Hong Kong Disneyland Resort

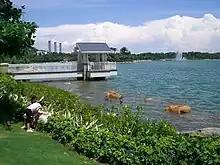
Inspiration Lake

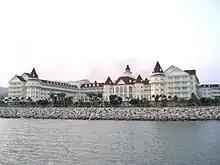
Hong Kong Disneyland Hotel

There are three hotels in the Resort, located on the seashore of the reclaimed land and facing the South China sea, with about 1,750 rooms in total. There is also land reserved for a fourth Disney hotel, which will be located between Hong Kong Disneyland Hotel and Disney Explorers Lodge.